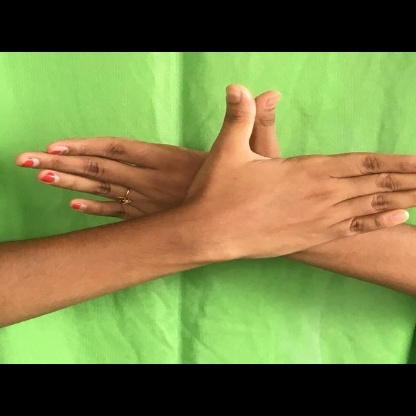
Mudra: Garuda